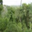
Label: forest